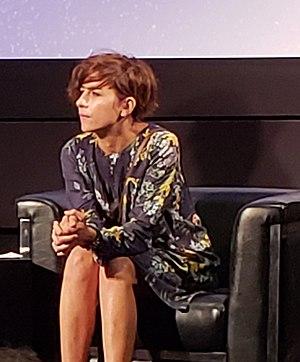
Ioana Iacob, née le 24 février 1980 à Timișoara, est une actrice roumaine appartenant à la minorité linguistique allemande.